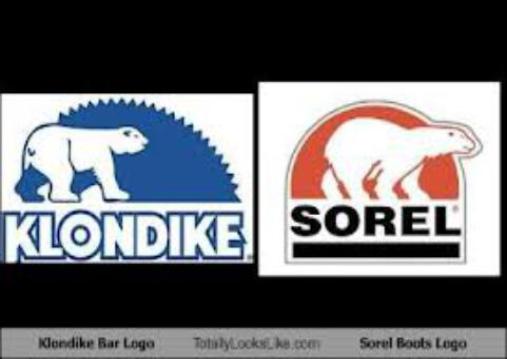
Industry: Clothes